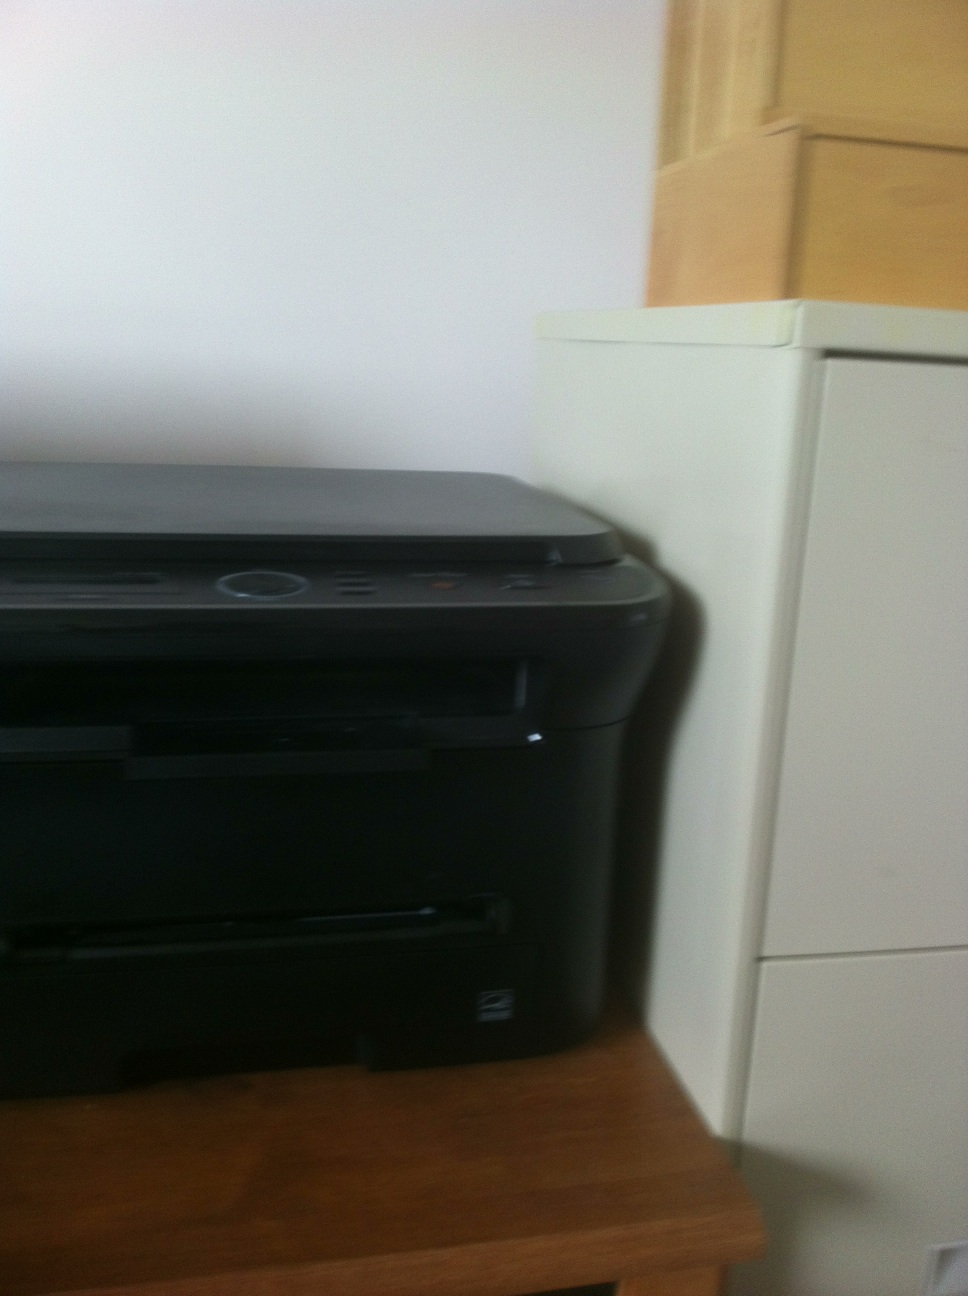Question: Please tell me what this photo is?
Answer: printer